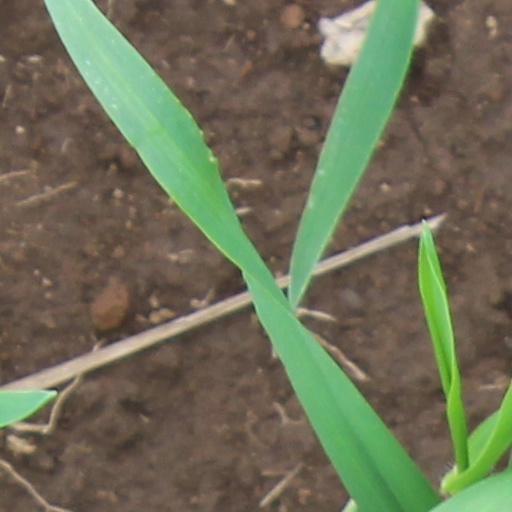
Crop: wheat